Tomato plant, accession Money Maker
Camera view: vertical (180 deg); turntable rotation: 240 degrees
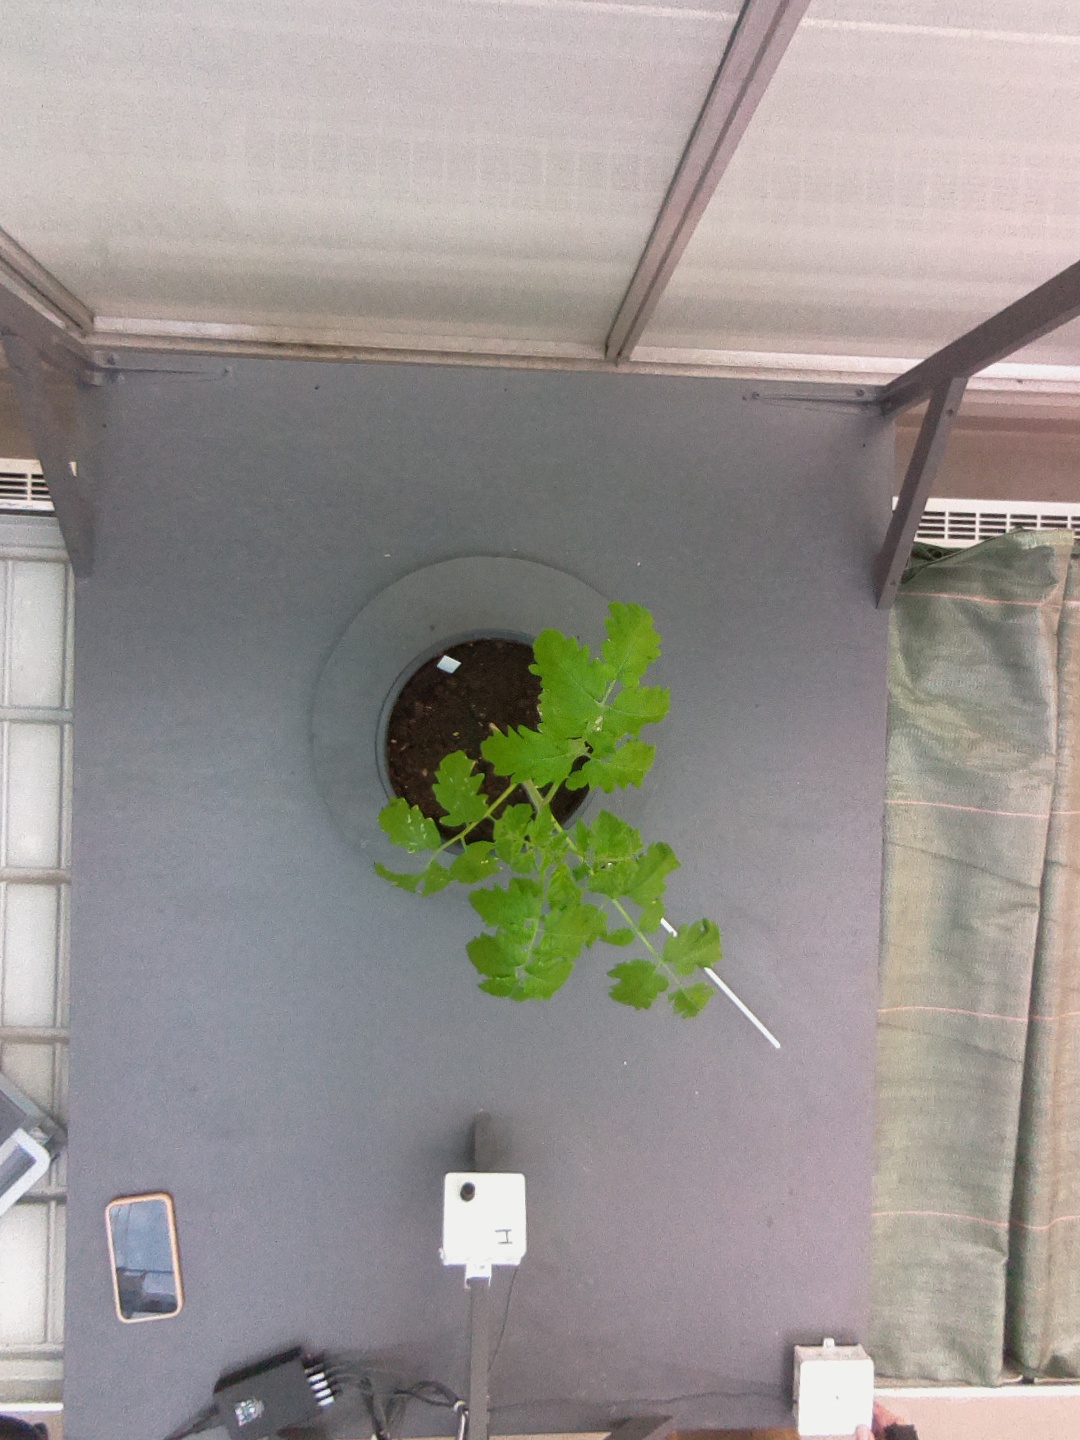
BBCH growth stage 13: 6 of true leaves visible